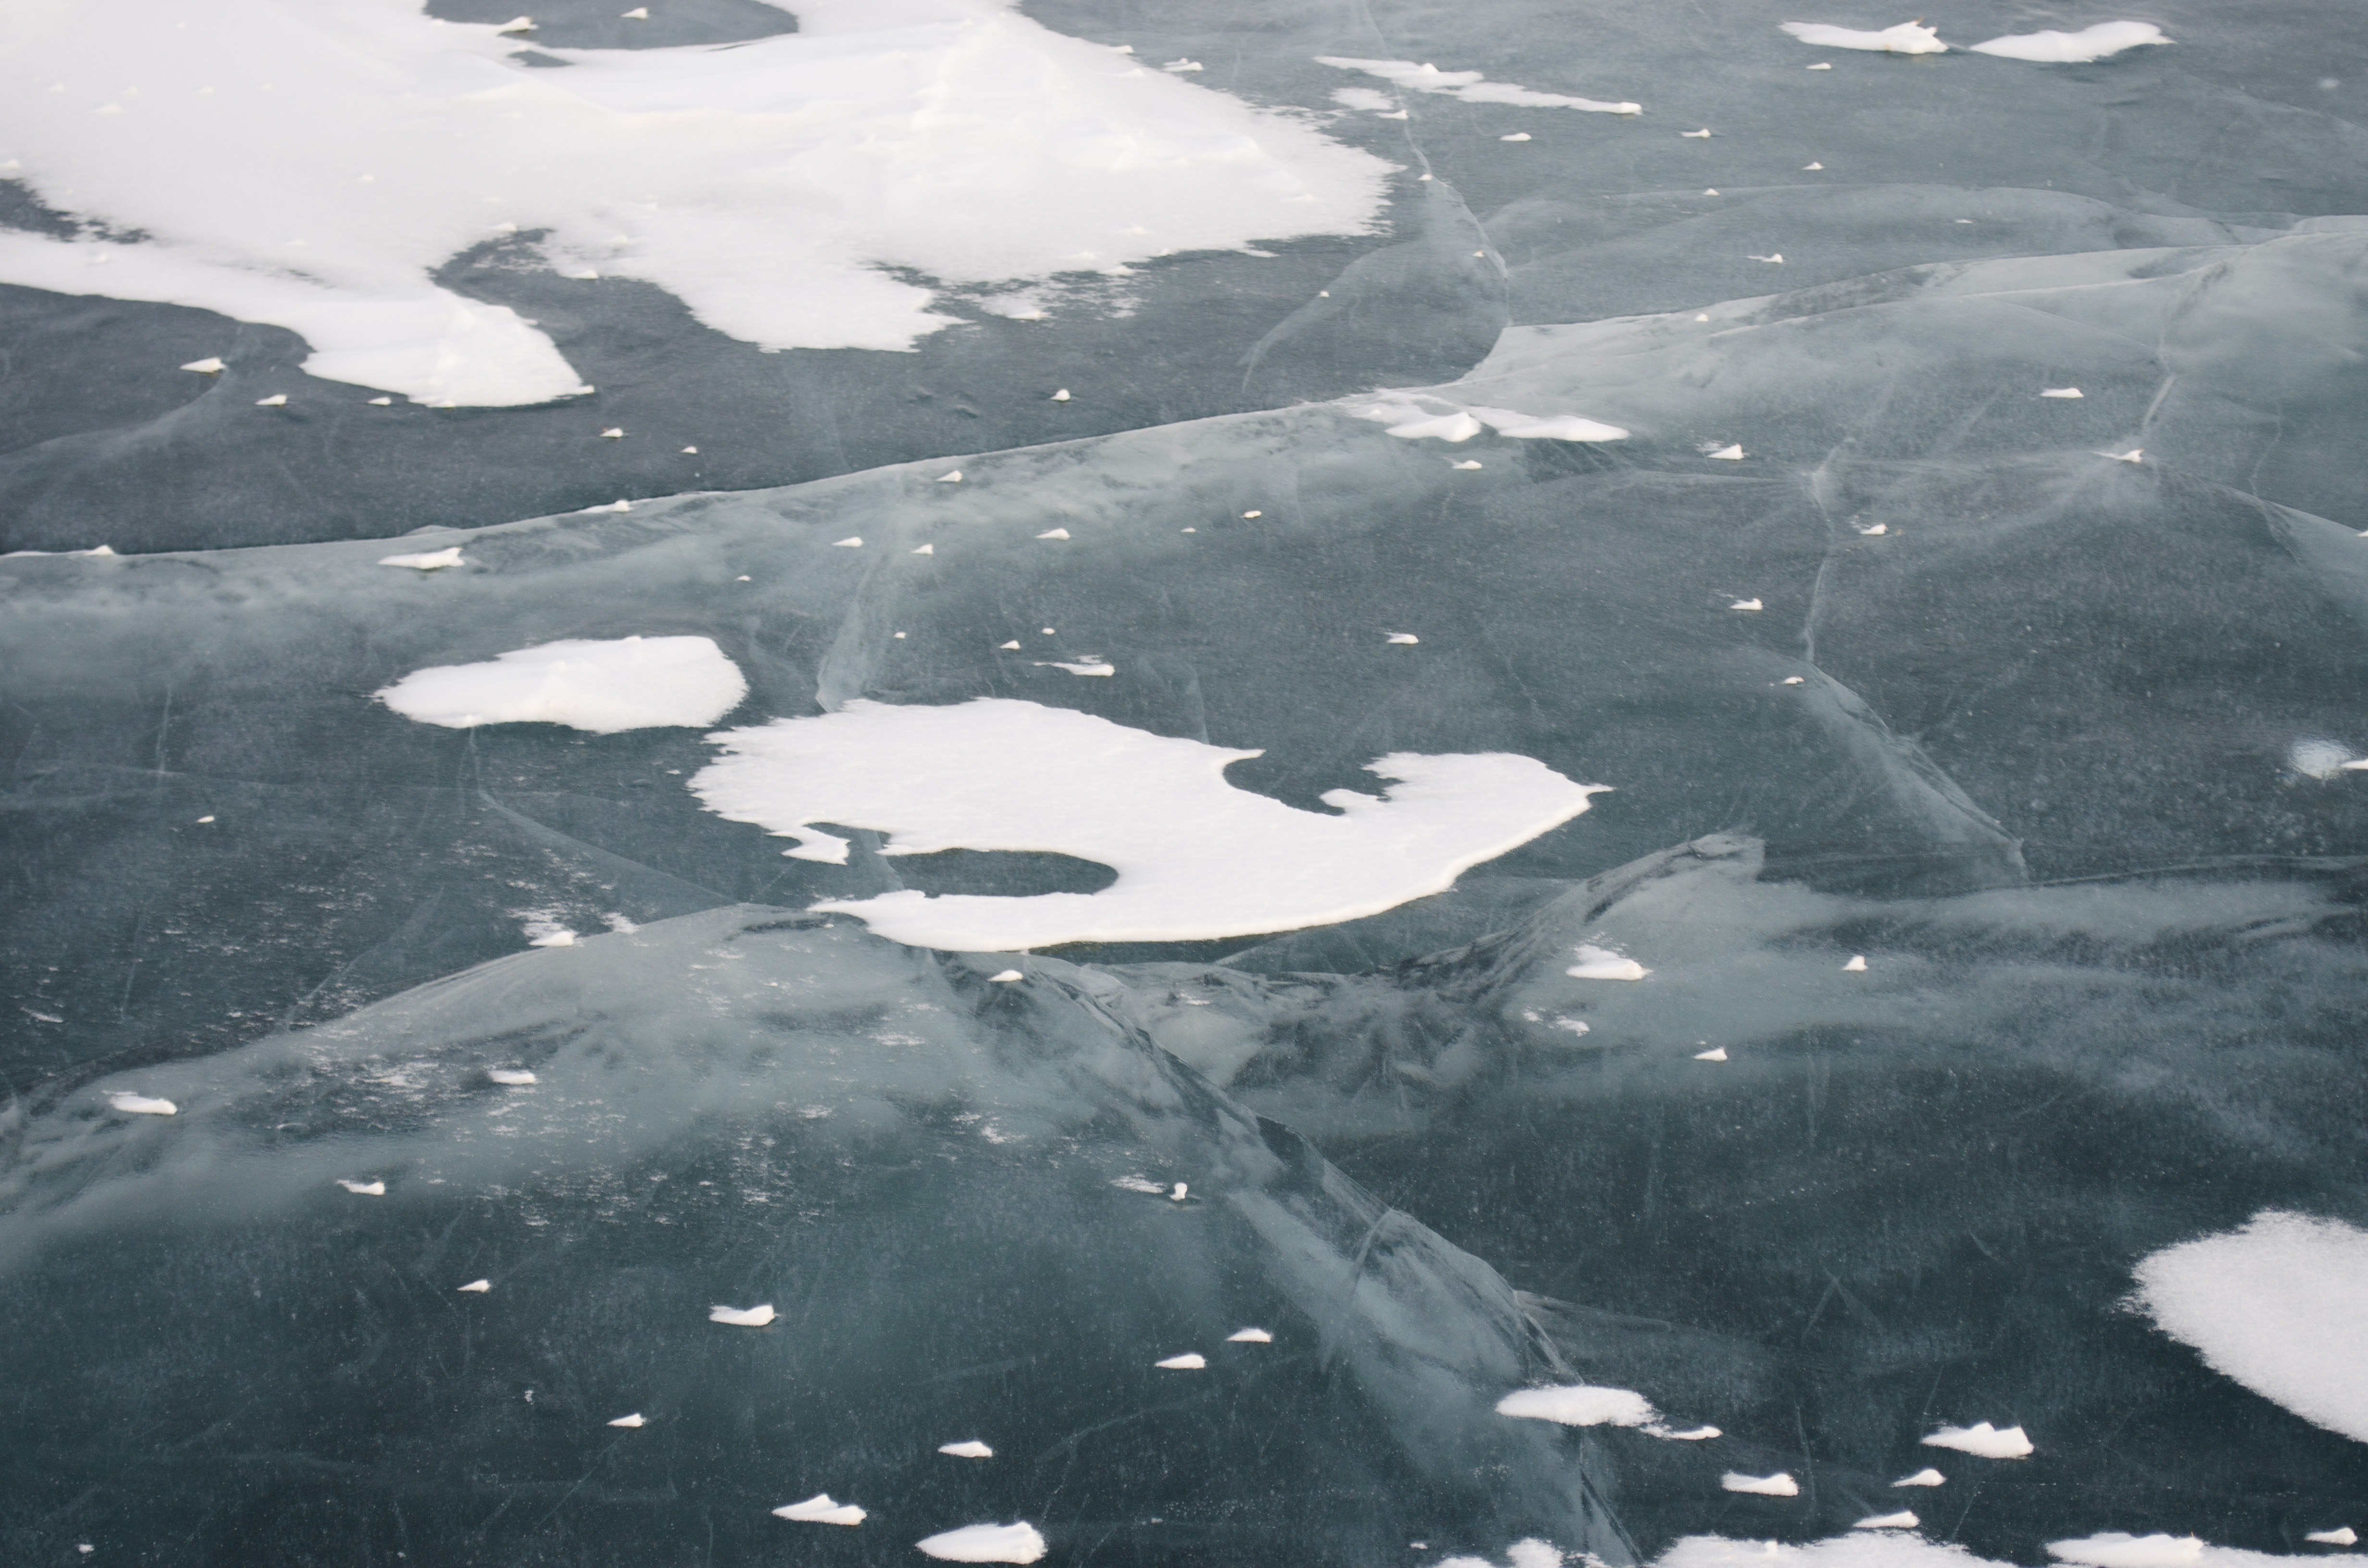
tree, water, nature, grass, snow, cold, winter, wood, field, lake, frost, river, reed, ice, reflection, weather, arctic, iceberg, trees, melting, tundra, freezing, frozen river, arctic ocean, aerial photography, kazakhstan, atmosphere of earth, ice cap, sea ice, transparent ice, tobol